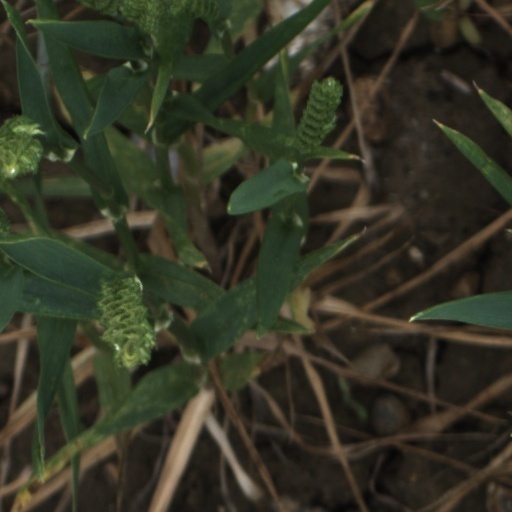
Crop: wheat